Library of Congress

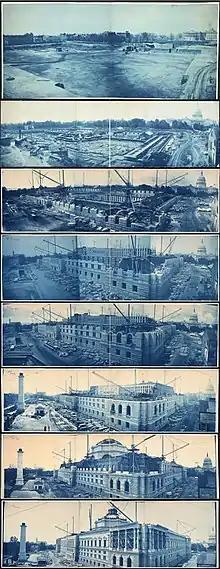
A series of photographs depicting the construction of the Thomas Jefferson Building between 1888 and 1894

In 1783, James Madison, a Founding Father and the nation's fourth president, proposed creating a congressional library, but failed to gain necessary support for the idea. After the American Revolutionary War, however, the Philadelphia Library Company and New York Society Library served as surrogate congressional libraries when Congress convened in those cities.